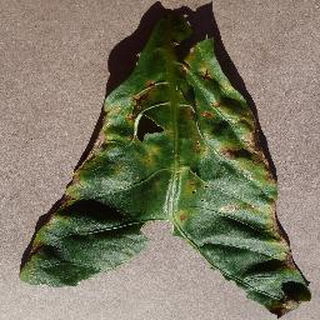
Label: bell_pepper_bacterial_spot